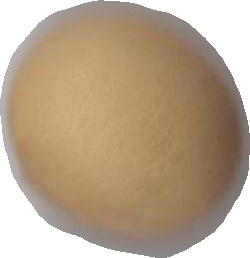
Variety: Dega